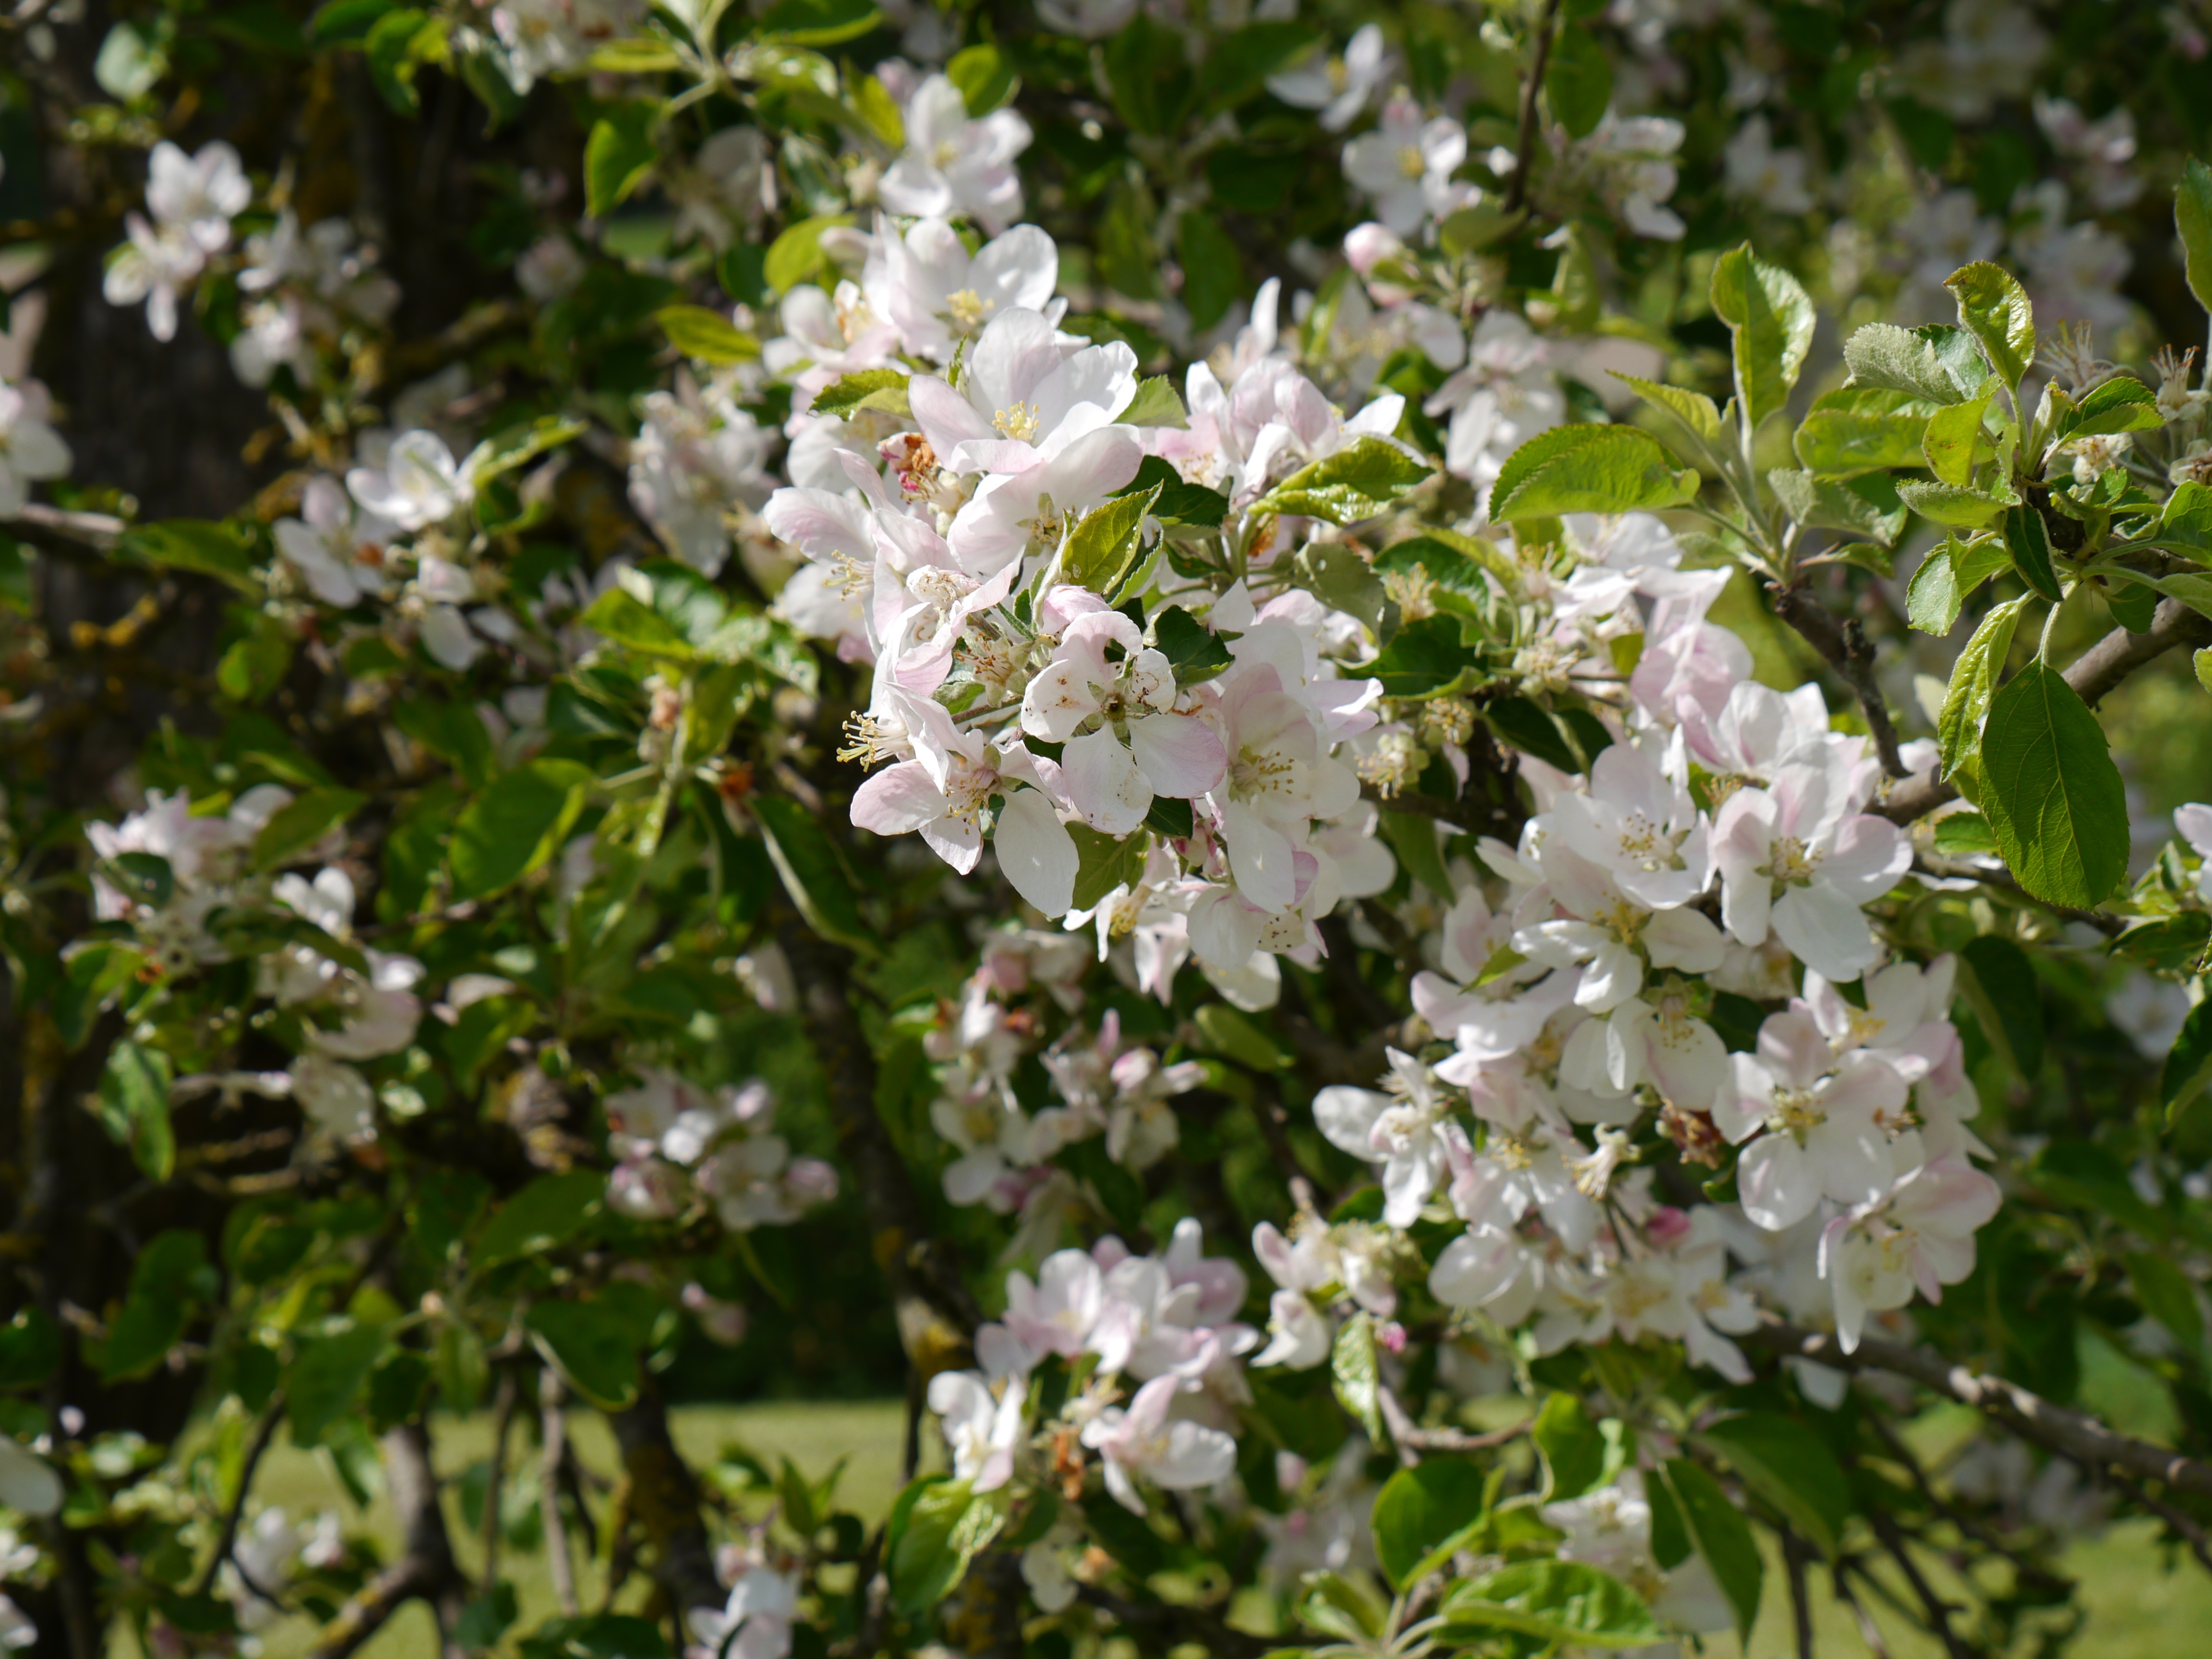
tree, nature, branch, blossom, plant, flower, bloom, spring, produce, evergreen, flowers, shrub, apple tree, apple blossom, jasmine, flowering plant, rose family, apple branch, woody plant, land plant